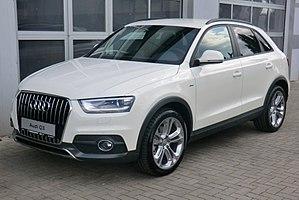
Le Q3 est un SUV produit par le constructeur automobile allemand Audi. Ce nouveau véhicule de la série « Q » est le troisième de la marque après les Q7 et Q5. Le véhicule est commercialisé en 2011.